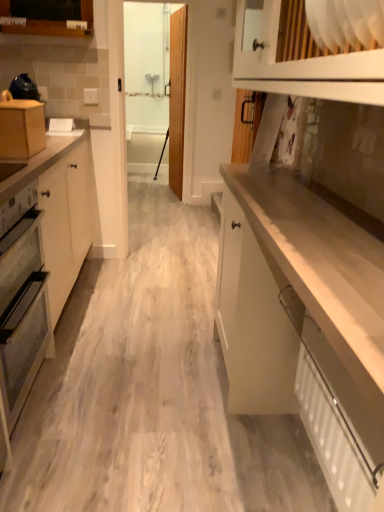
Question: From a real-world perspective, locate several spots within the free region under wooden cabinet at upper left, which is the 1th cabinetry from top to bottom. Your answer should be formatted as a list of tuples, i.e. [(x1, y1)], where each tuple contains the x and y coordinates of a point satisfying the conditions above. The coordinates should be between 0 and 1, indicating the normalized pixel locations of the points in the image.
Answer: [(0.252, 0.504)]